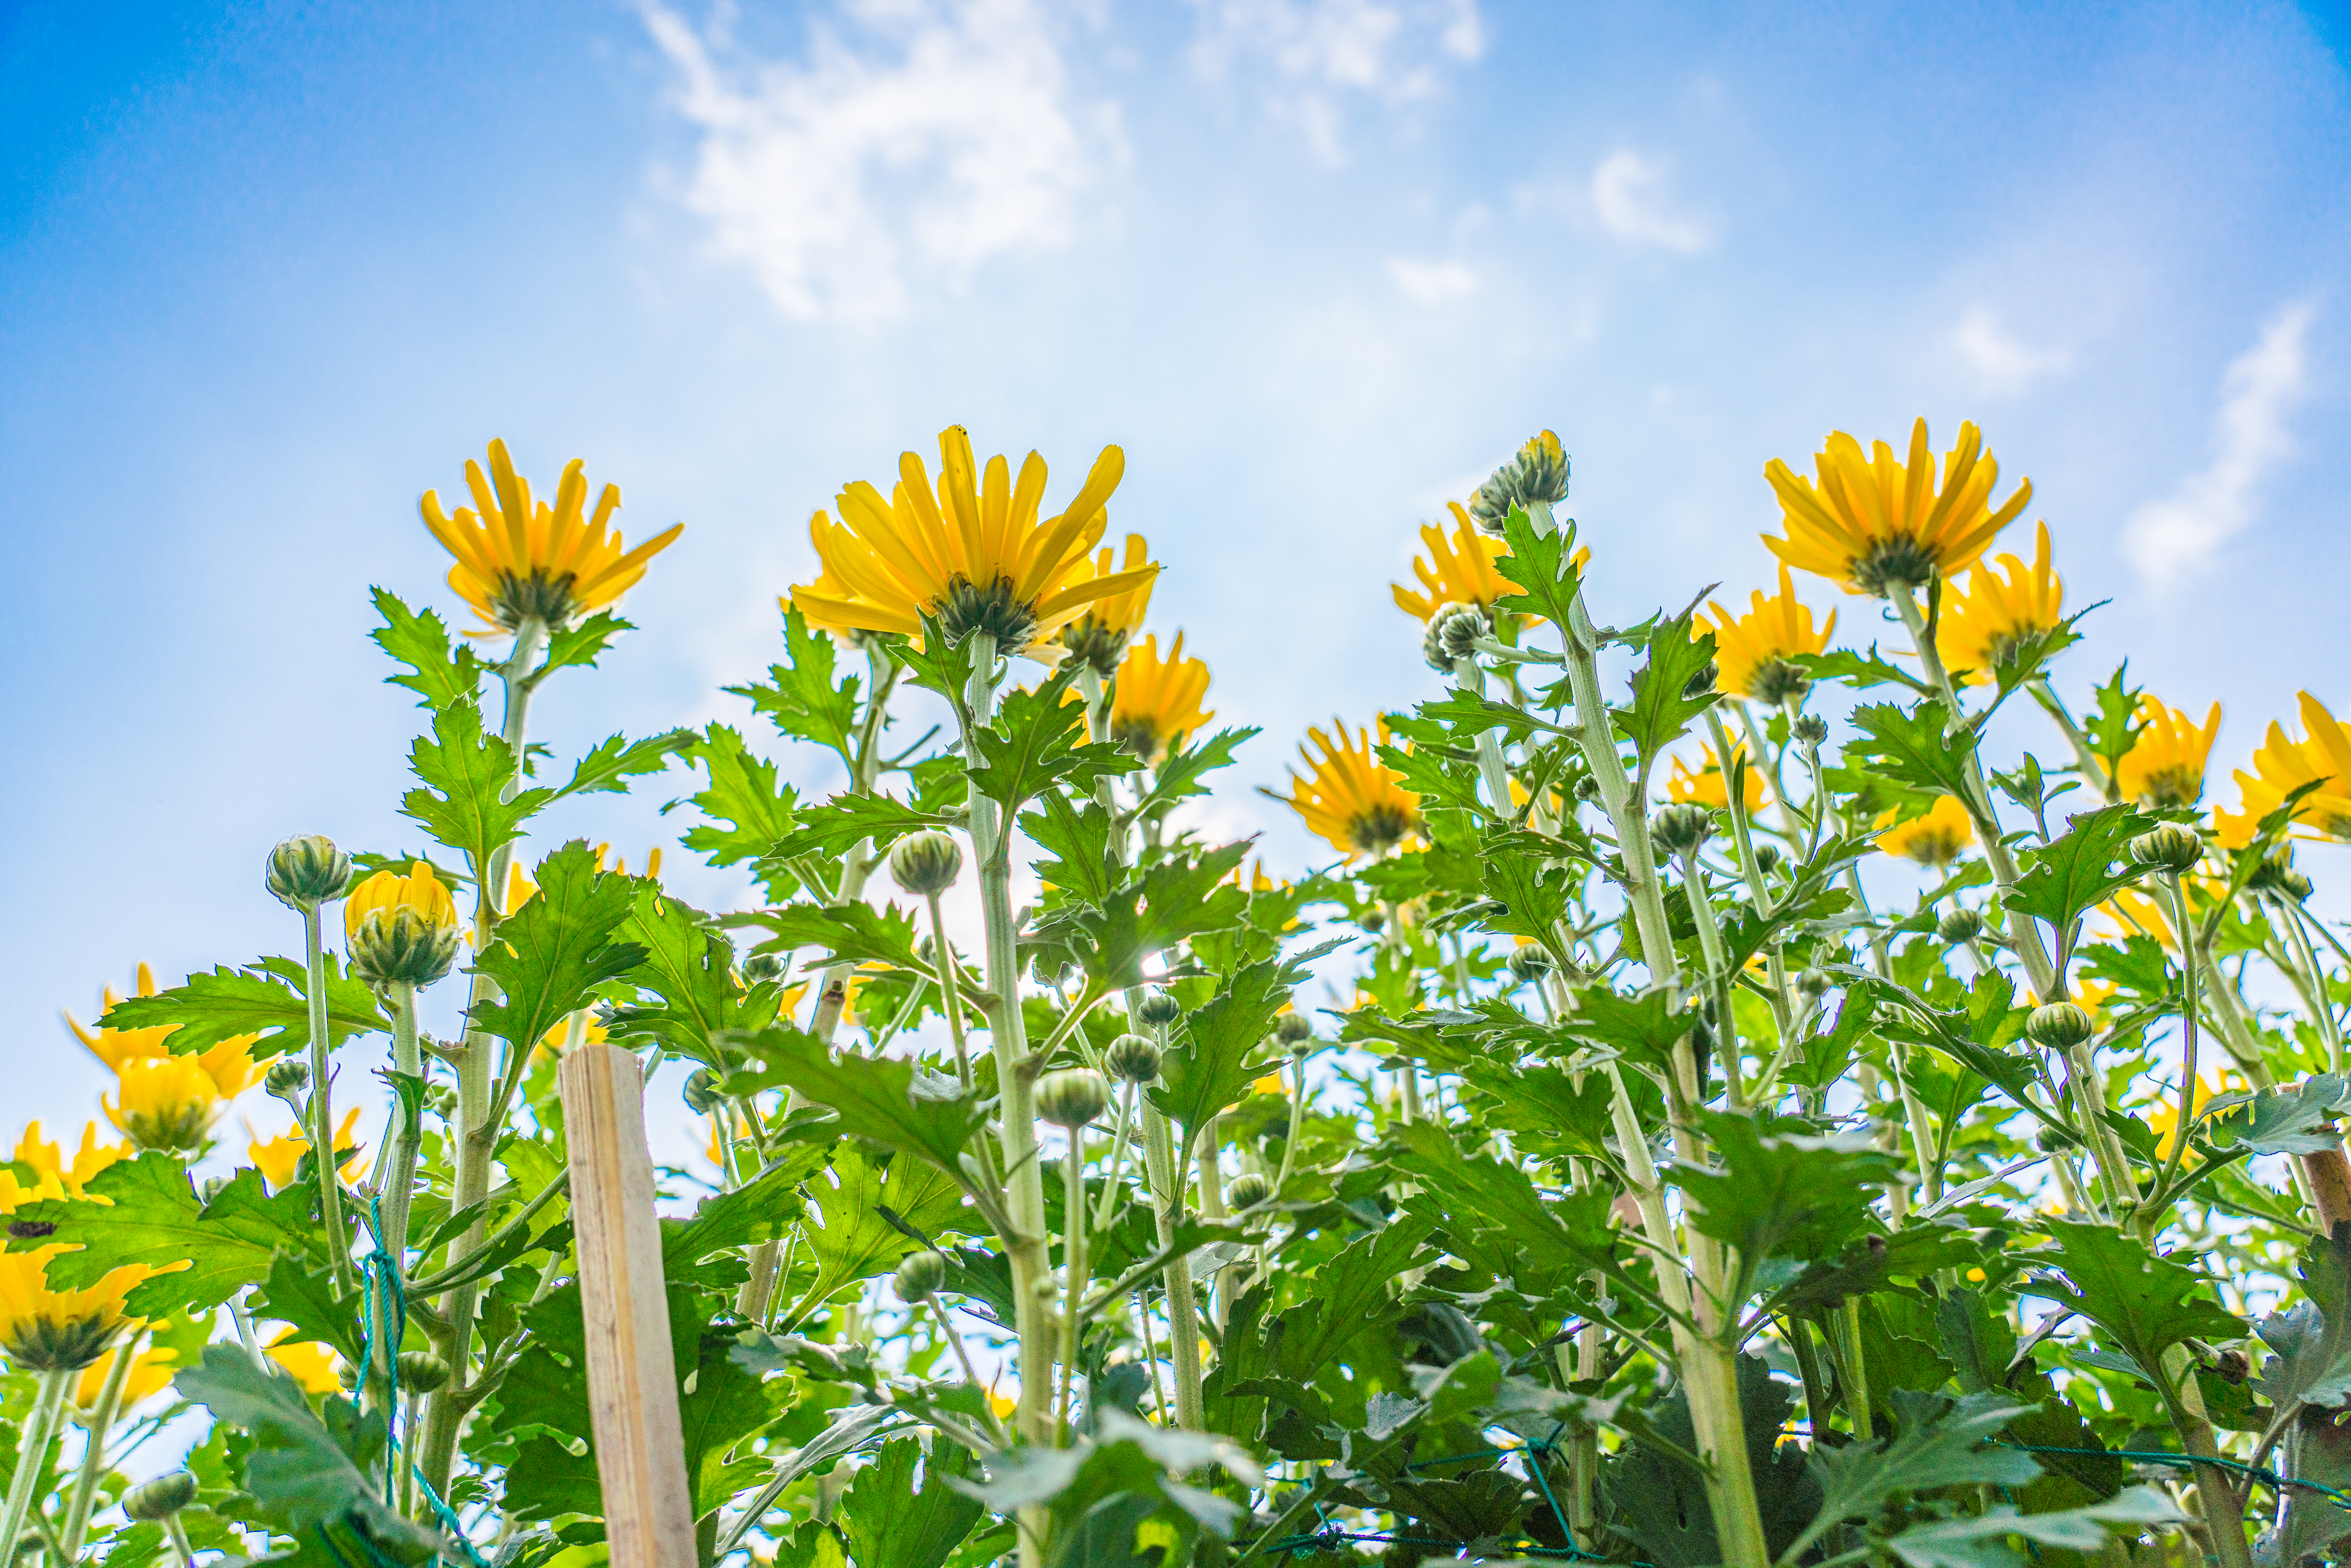
vietnam, chrysanthemum, yellow, sky, cloud, light, shading, landscape, daytime, petal, flower, summer, botany, Colorfulness, wildflower, plantation, flowering plant, sunlight, spring, field, meadow, plant stem, agriculture, herbaceous plant, annual plant, daisy family, pollen, sunflower, asterales, Pedicel, Forb, perennial plant, crop